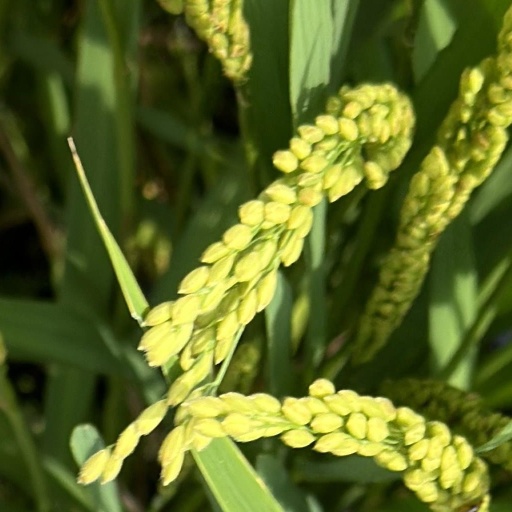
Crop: rice